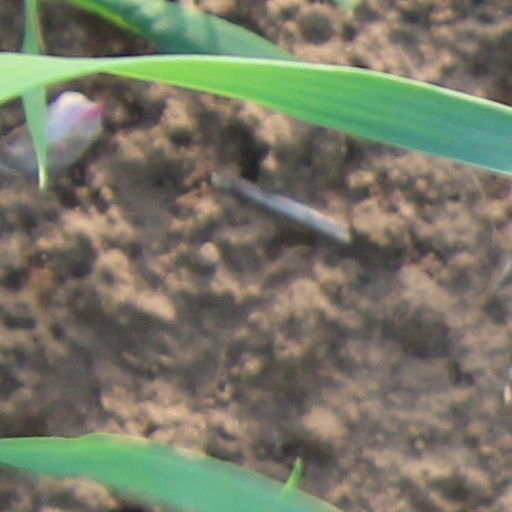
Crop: wheat